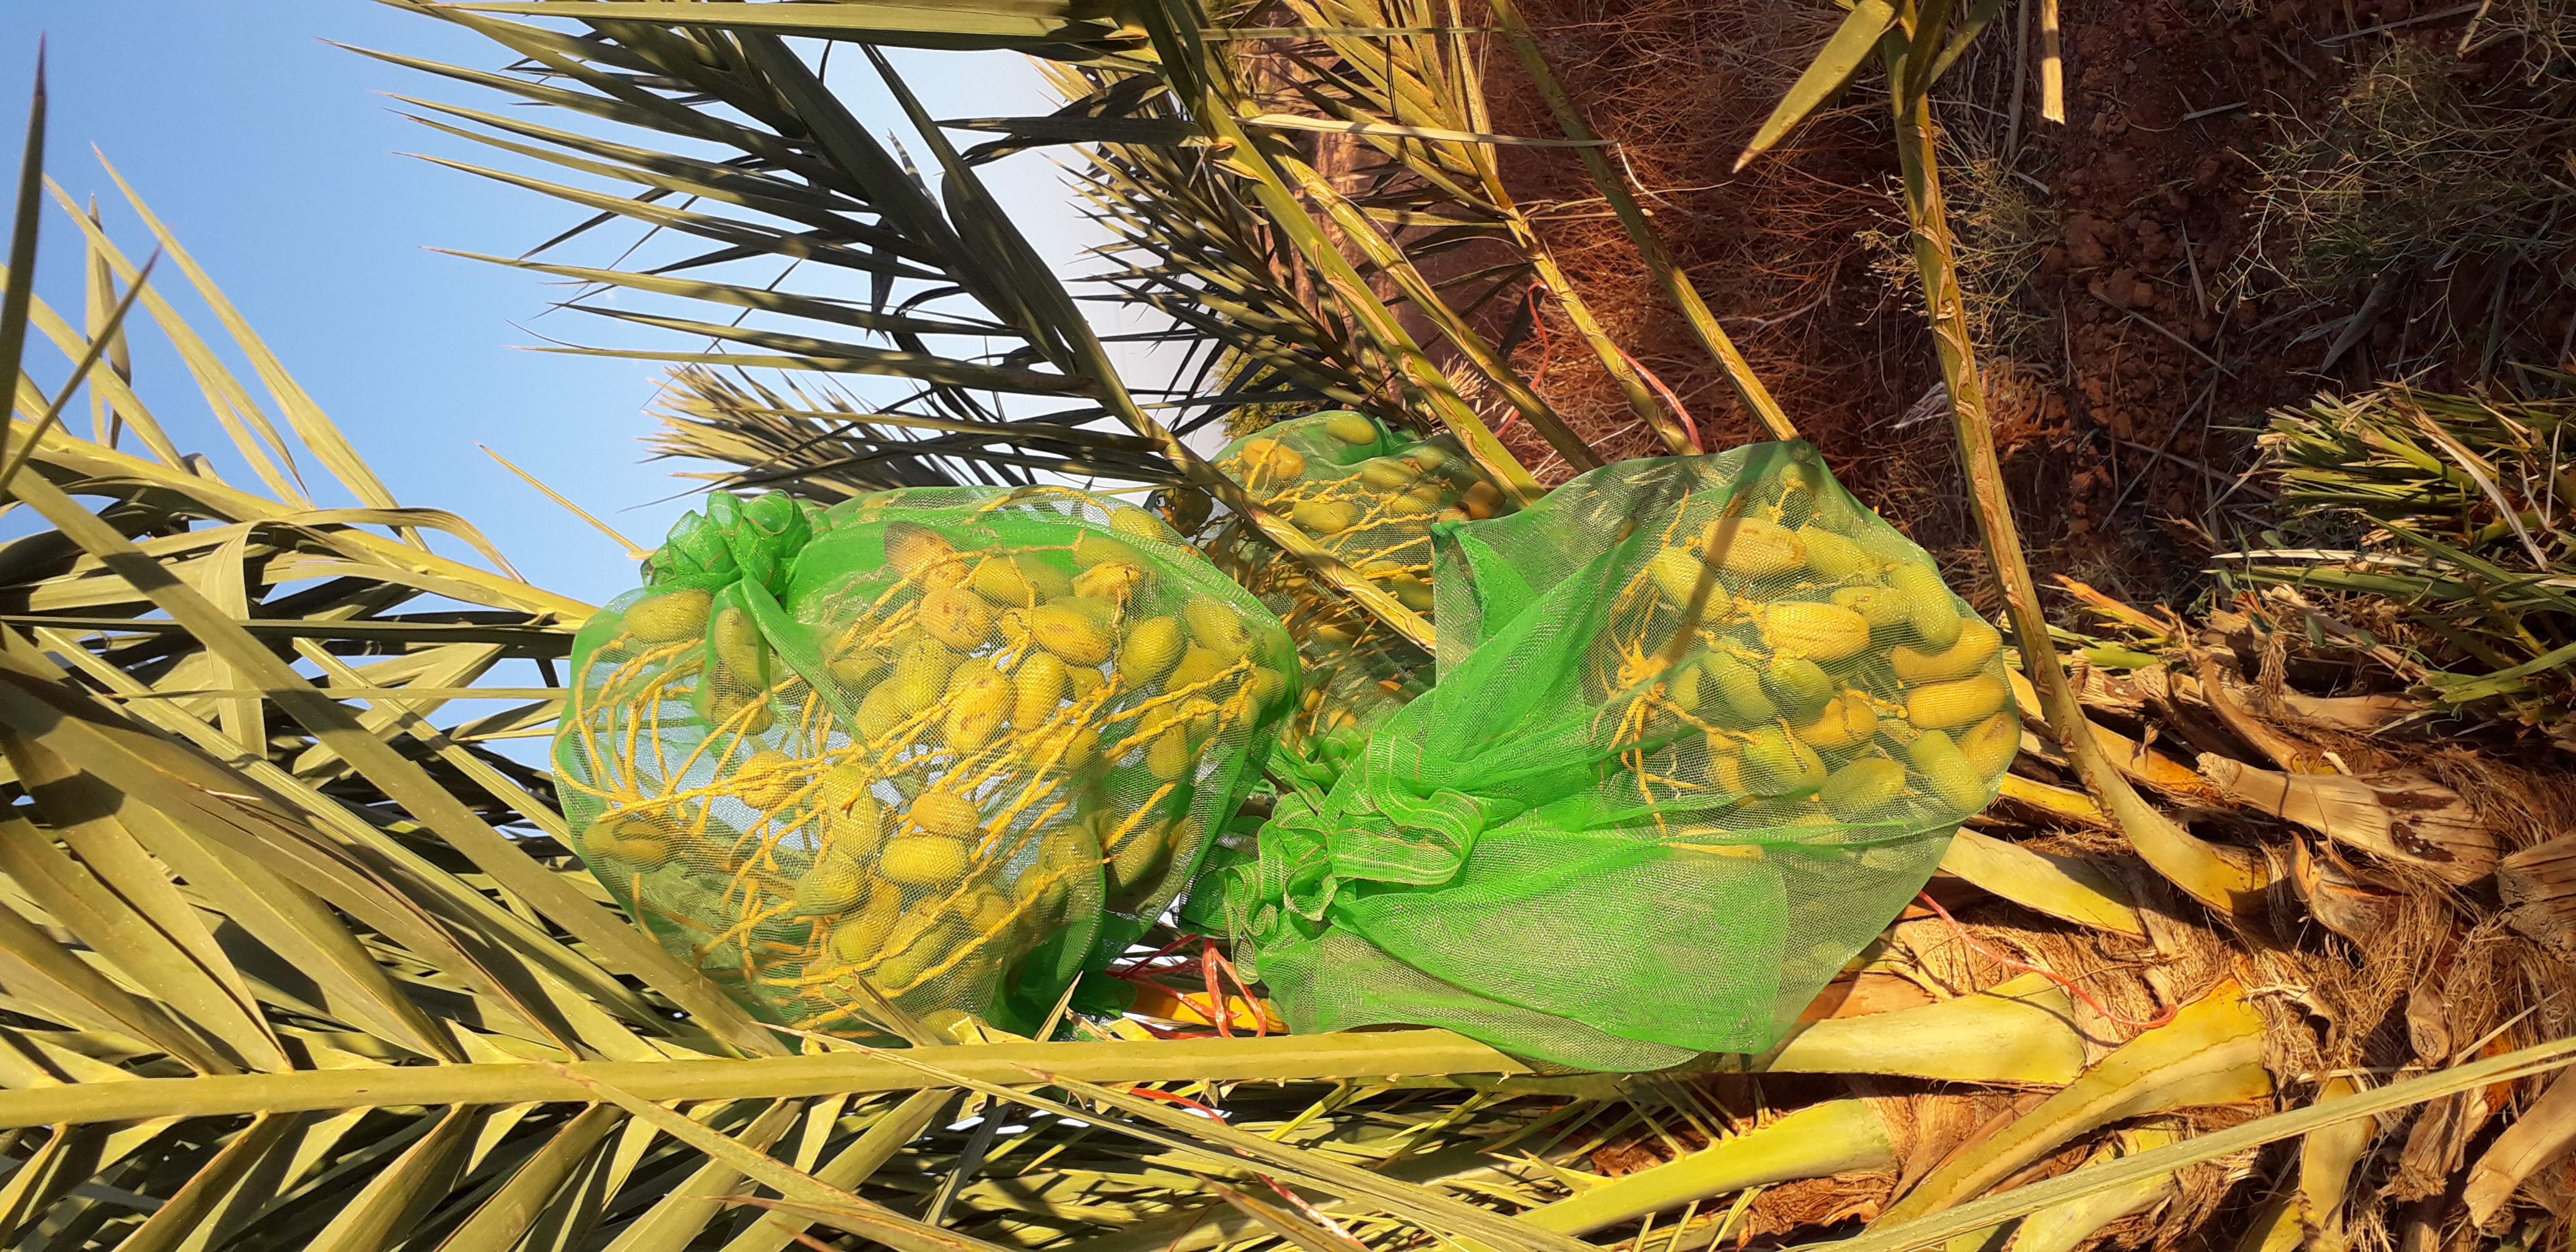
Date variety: Boumajhoul